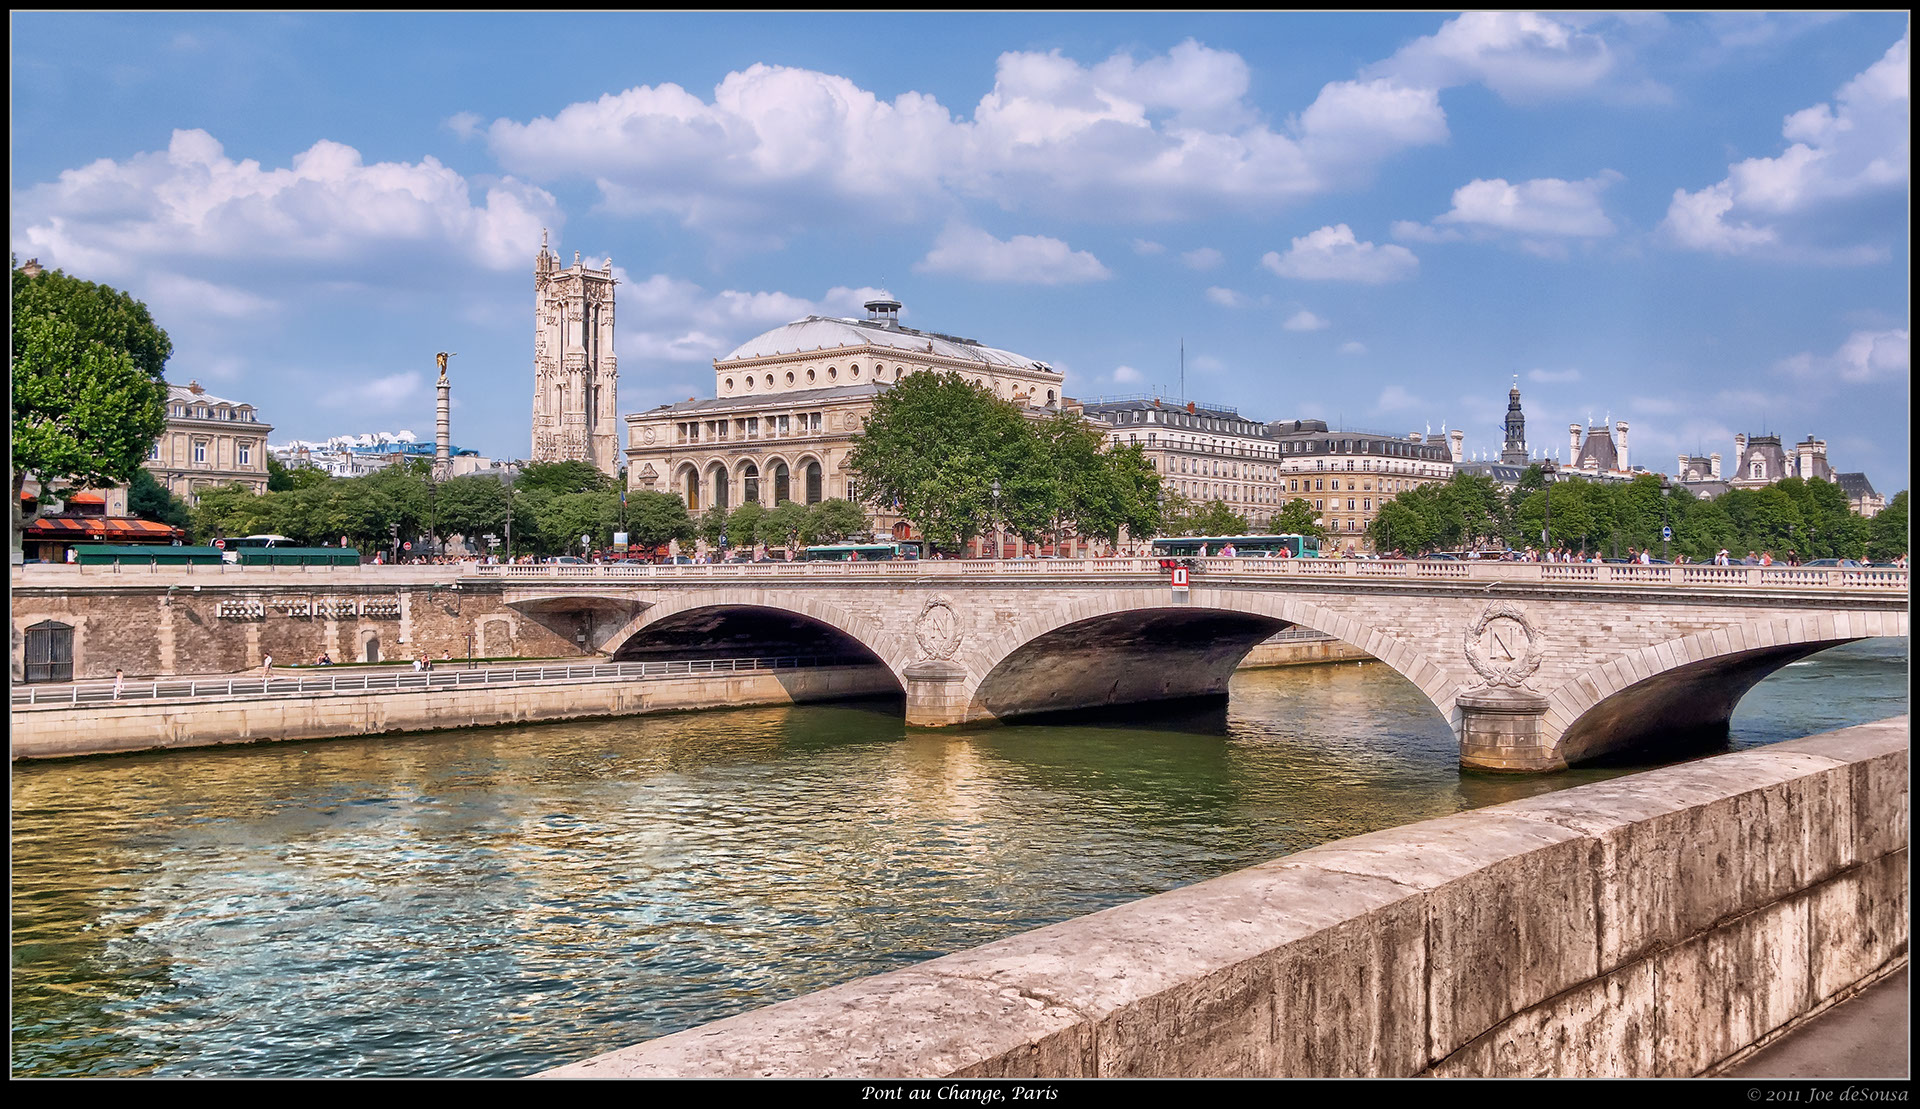
water, bridge, paris, river, canal, cityscape, color, landmark, reservoir, tourism, waterway, hdr, change, topaz, sns, pont, nik, efex, adjust, arch bridge, nonbuilding structure